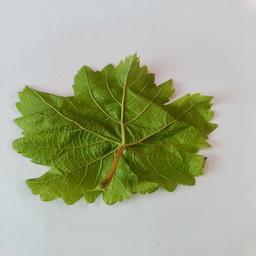
Label: Healthy Leaves